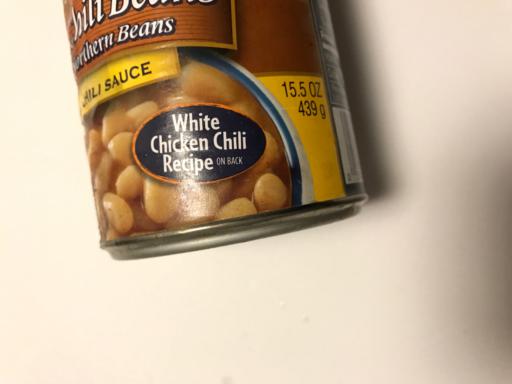
Label: metal